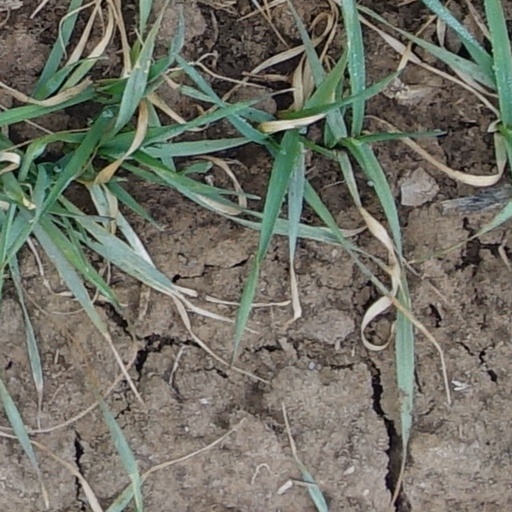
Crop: wheat